Folliculitis

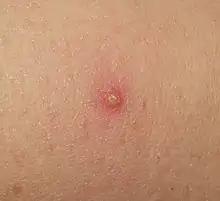
Folliculitis, single lesion

Folliculitis is the infection and inflammation of one or more hair follicles. The condition may occur anywhere on hair-covered skin. The rash may appear as pimples that come to white tips on the face, chest, back, arms, legs, buttocks, or head.